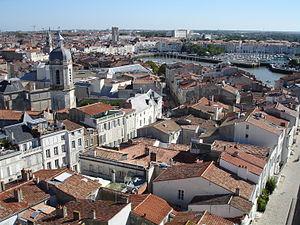
Les Charentes sont un terme non officiel par lequel on désigne parfois les départements de la Charente et de la Charente-Maritime, dans le Sud-Ouest de la France.